Political positions of Joe Biden

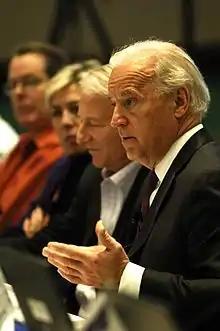
Biden speaking in January 2007

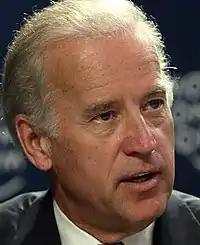
Biden at the World Economic Forum in Jordan in 2003

Biden has said that "The United States will always reserve the right to defend itself and its allies, by force, if necessary. But force must be used judiciously to protect a vital interest of the United States, only when the objective is clear and achievable, with the informed consent of the American people, and where required, the approval of Congress." He has emphasized "returning the United States to its traditional role as the leader of a world order based on promotion of democracy, multilateralism, alliance-building and diplomatic engagement" and pledged in 2020 that if elected, he would reinvigorate the U.S.'s traditional alliances, including with countries alienated by Trump, and would convene a summit of major heads of state.